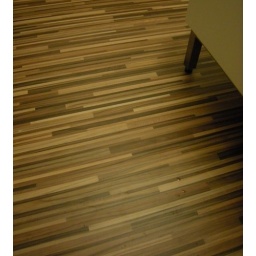
Bathroom floor by sink